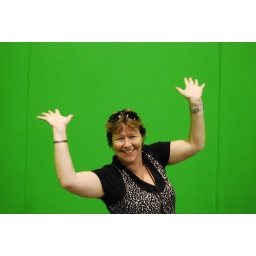
It's all about the branding - we used the green screen in the animation studio before the demo of how you animate!